Adrianus Zwart

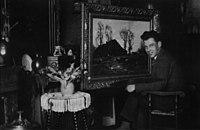
Arie Zwart

Adrianus Johannes "Arie" Zwart (30 August 1903, in Rijswijk – 27 August 1981, in Laren) was a Dutch painter and in his early work one of the last painters of the Hague School.